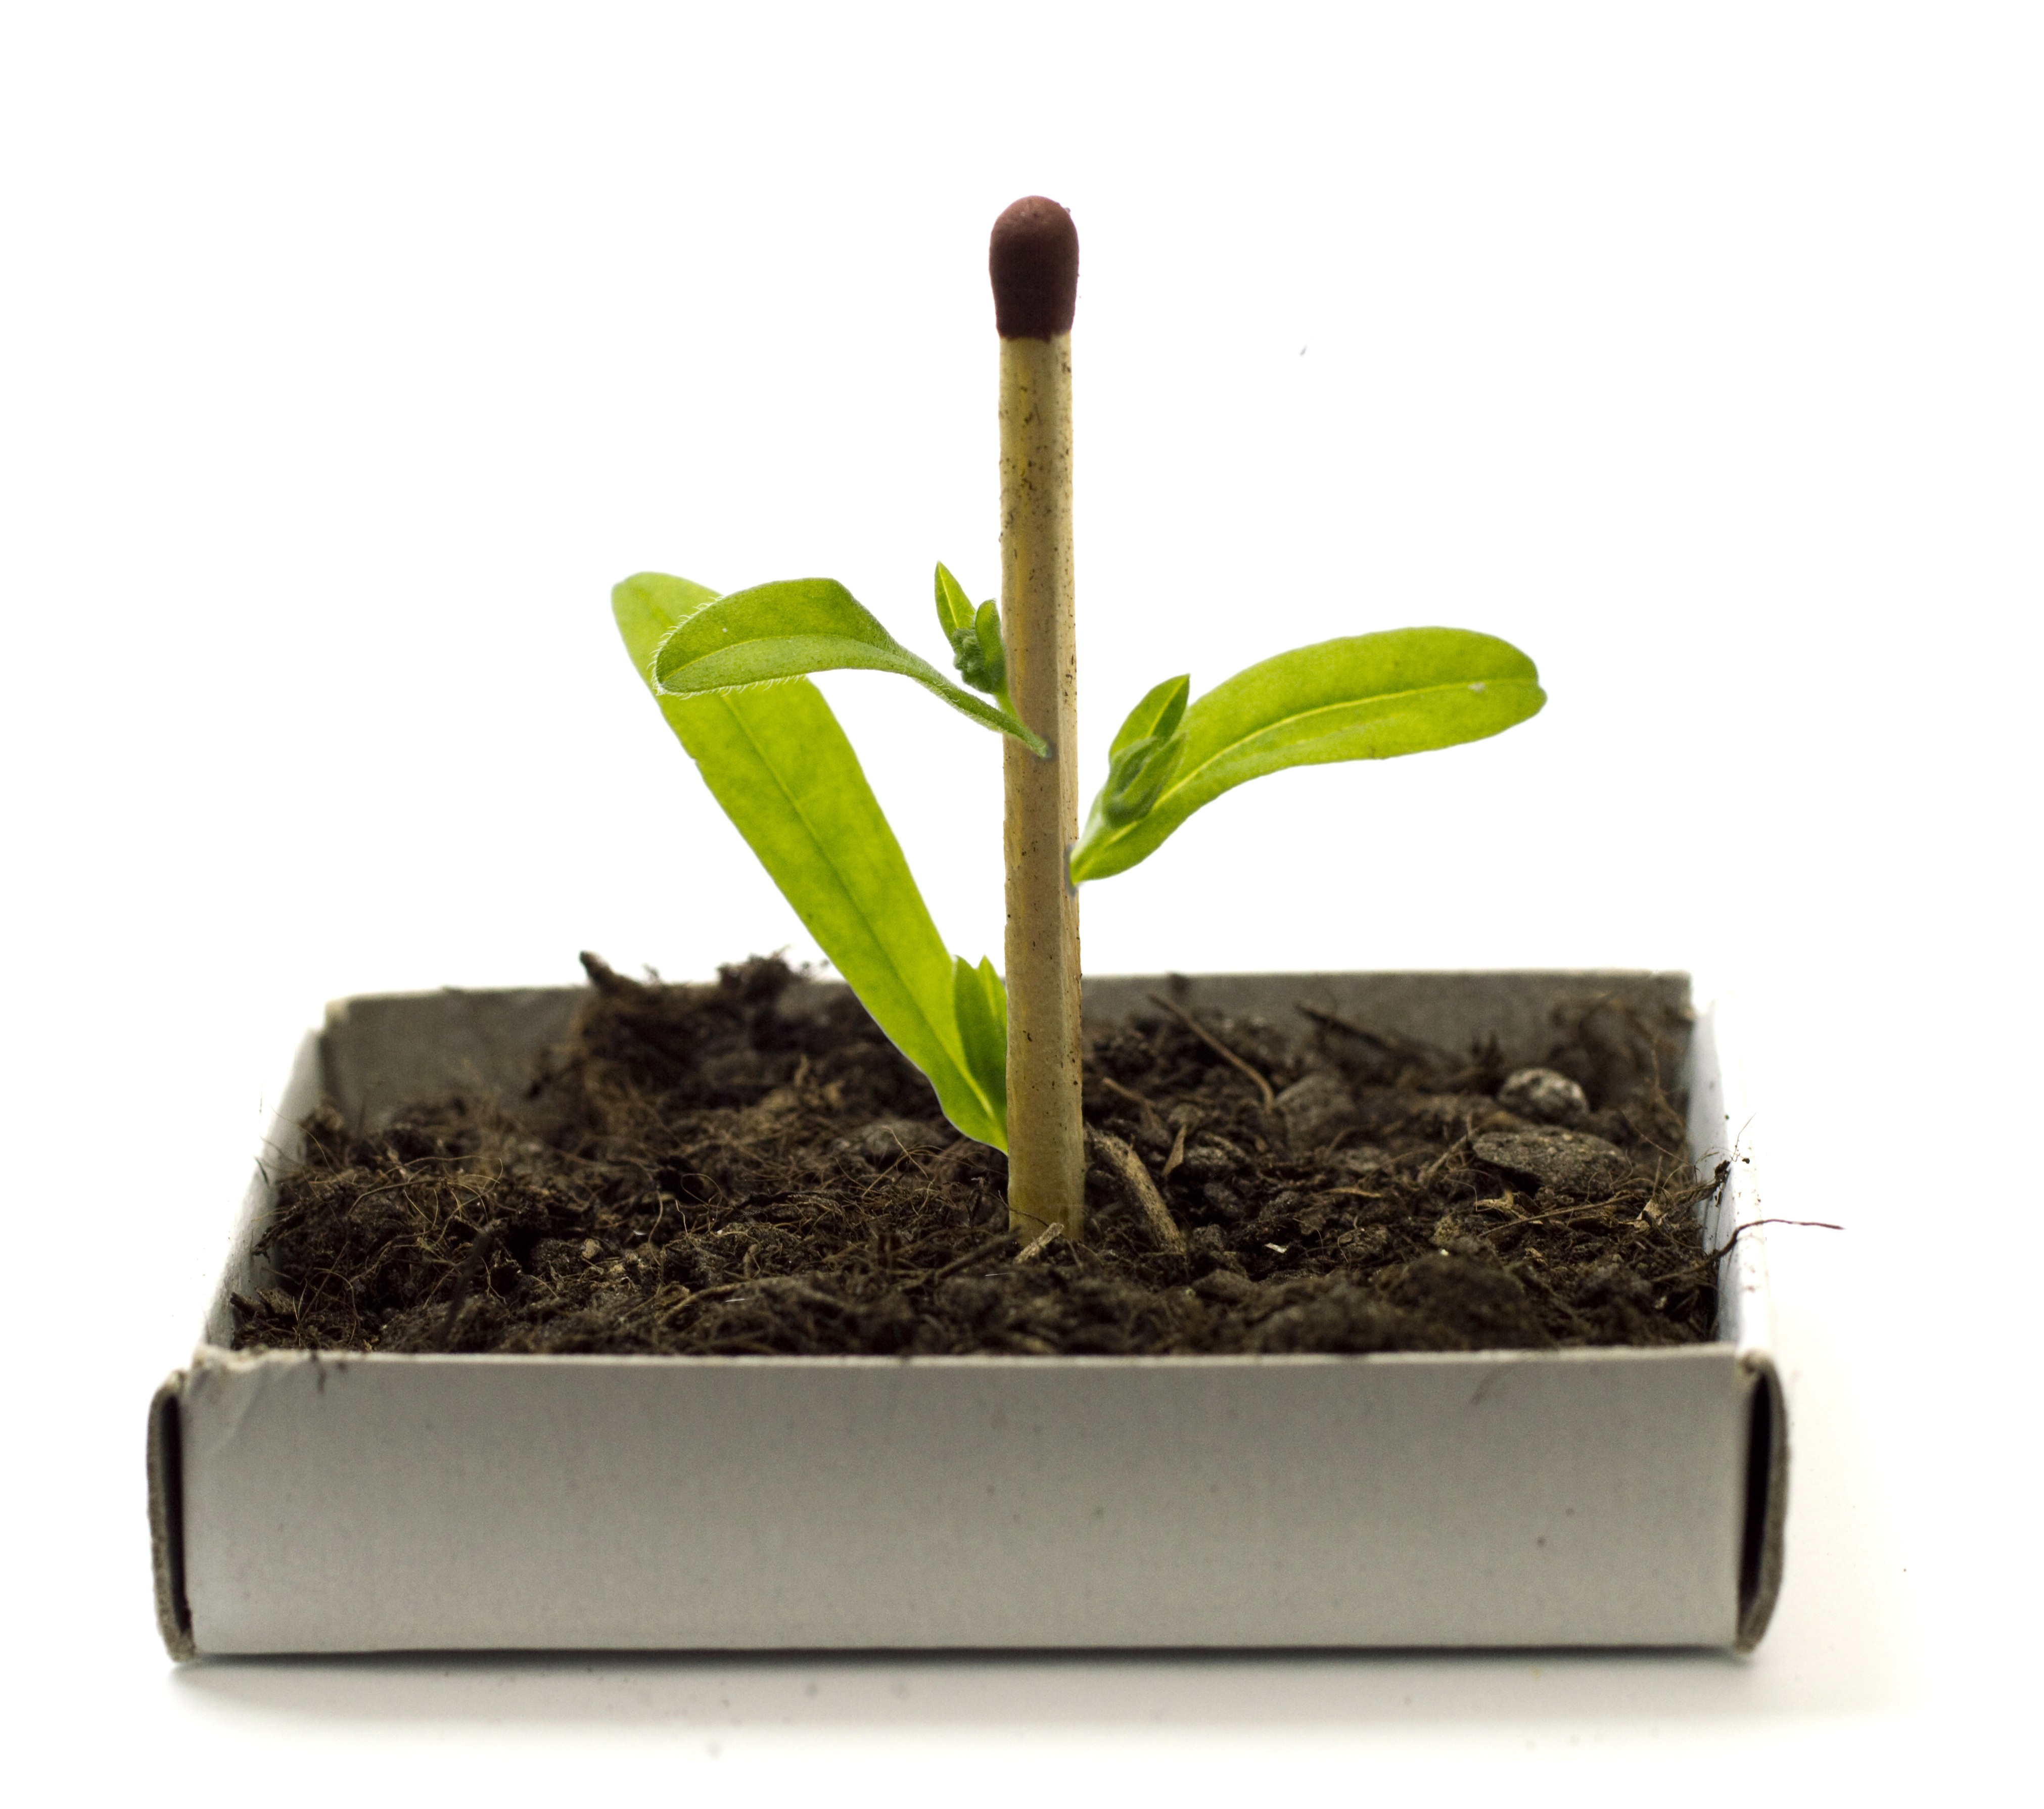
plant, flower, herb, produce, biology, soil, houseplant, research, science, growing, flowerpot, modification, genetic, flowering plant, biotechnology, land plant